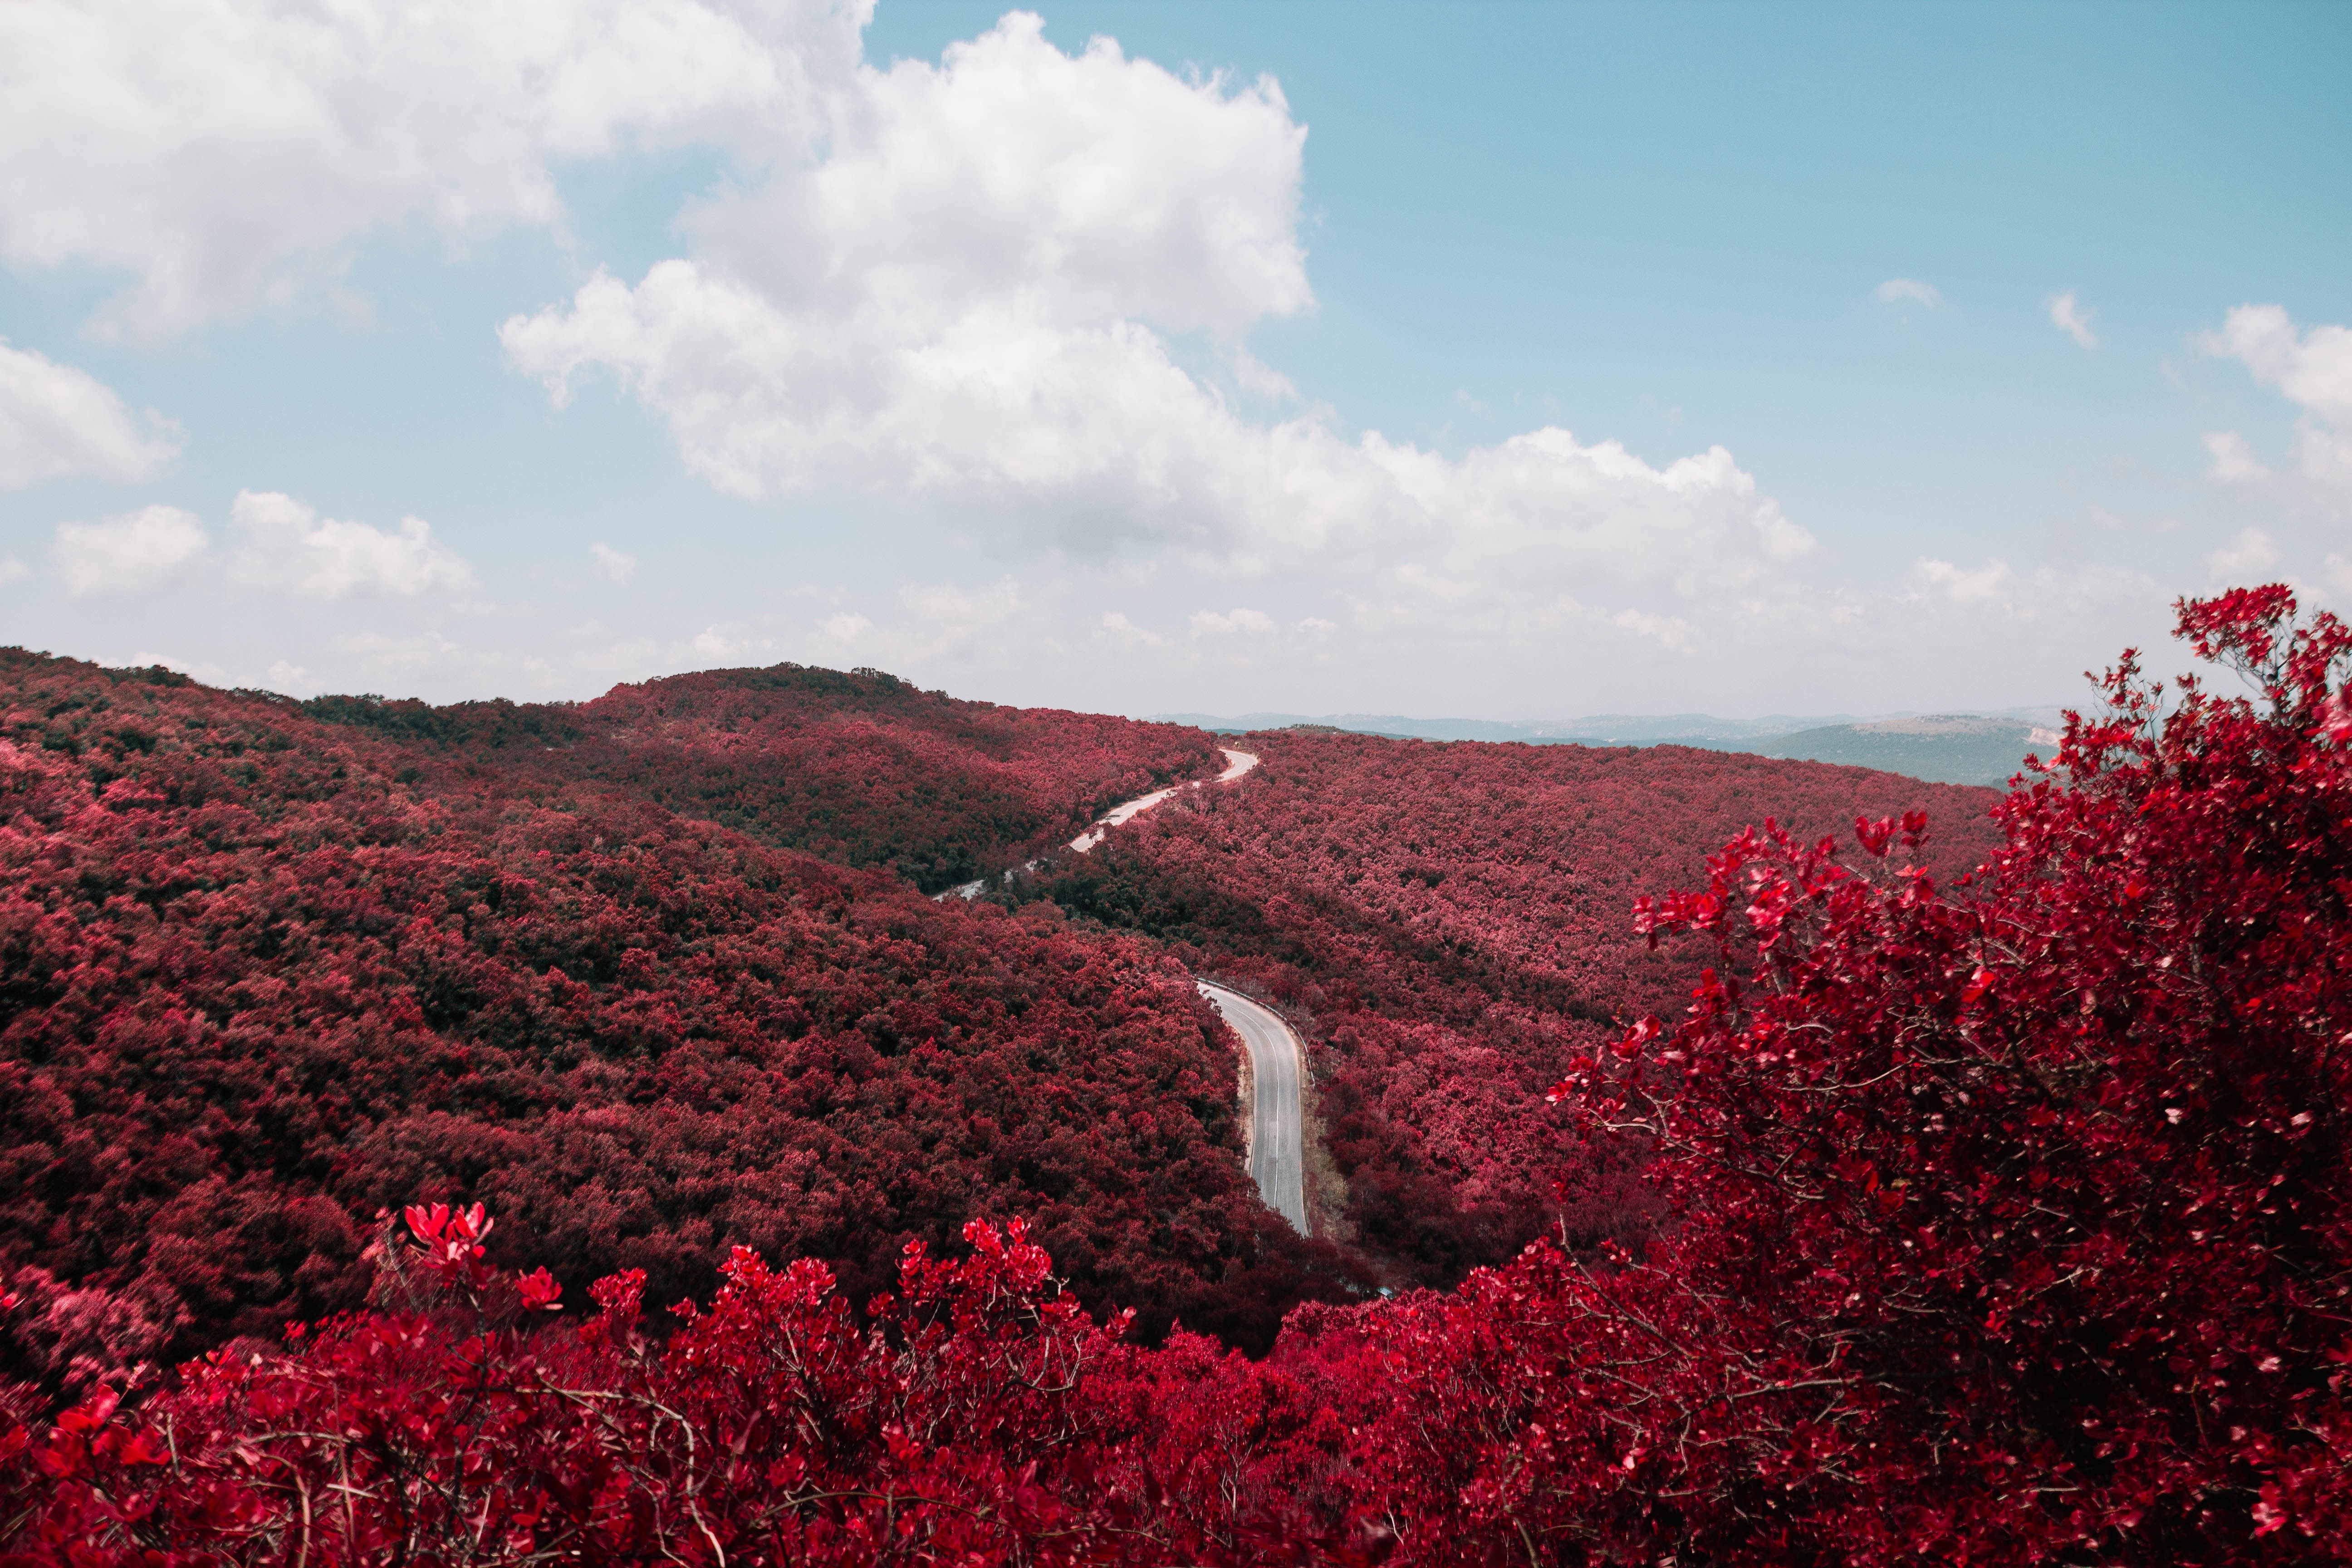
tree, nature, outdoor, blossom, mountain, cloud, plant, sky, road, street, field, leaf, fall, hill, flower, view, foliage, red, color, autumn, hillside, flora, season, botanical, trees, leaves, shrub, red leaves, scarlet, woody plant, mountainous landforms